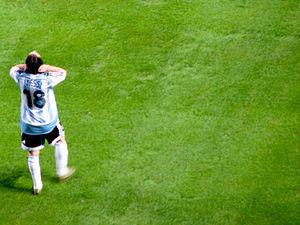
Lionel Messi, parfois surnommé Leo Messi, né le 24 juin 1987 à Rosario, est un footballeur international argentin évoluant au poste d'attaquant au FC Barcelone.
L'équipe d'Argentine de football participe à sa 38ᵉ Copa América lors de l'édition 2007 qui se tient en Argentine du 26 juin 2007 au 15 juillet 2007.
La Copa América 2007 est un tournoi de football qui a eu lieu du 26 juin au 15 juillet 2007 au Venezuela et a été organisée par la CONMEBOL. Elle a été gagnée par le Brésil.